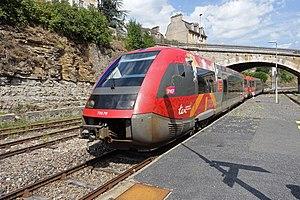
Autorail X 73500 en gare de Mende
La gare de Mende est une gare ferroviaire française de la ligne du Monastier à La Bastide-Saint-Laurent-les-Bains, située à proximité du centre-ville de Mende, préfecture du département de la Lozère, en région Occitanie.